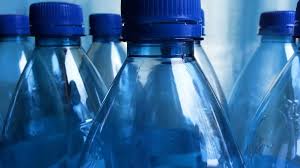
Waste category: plastic